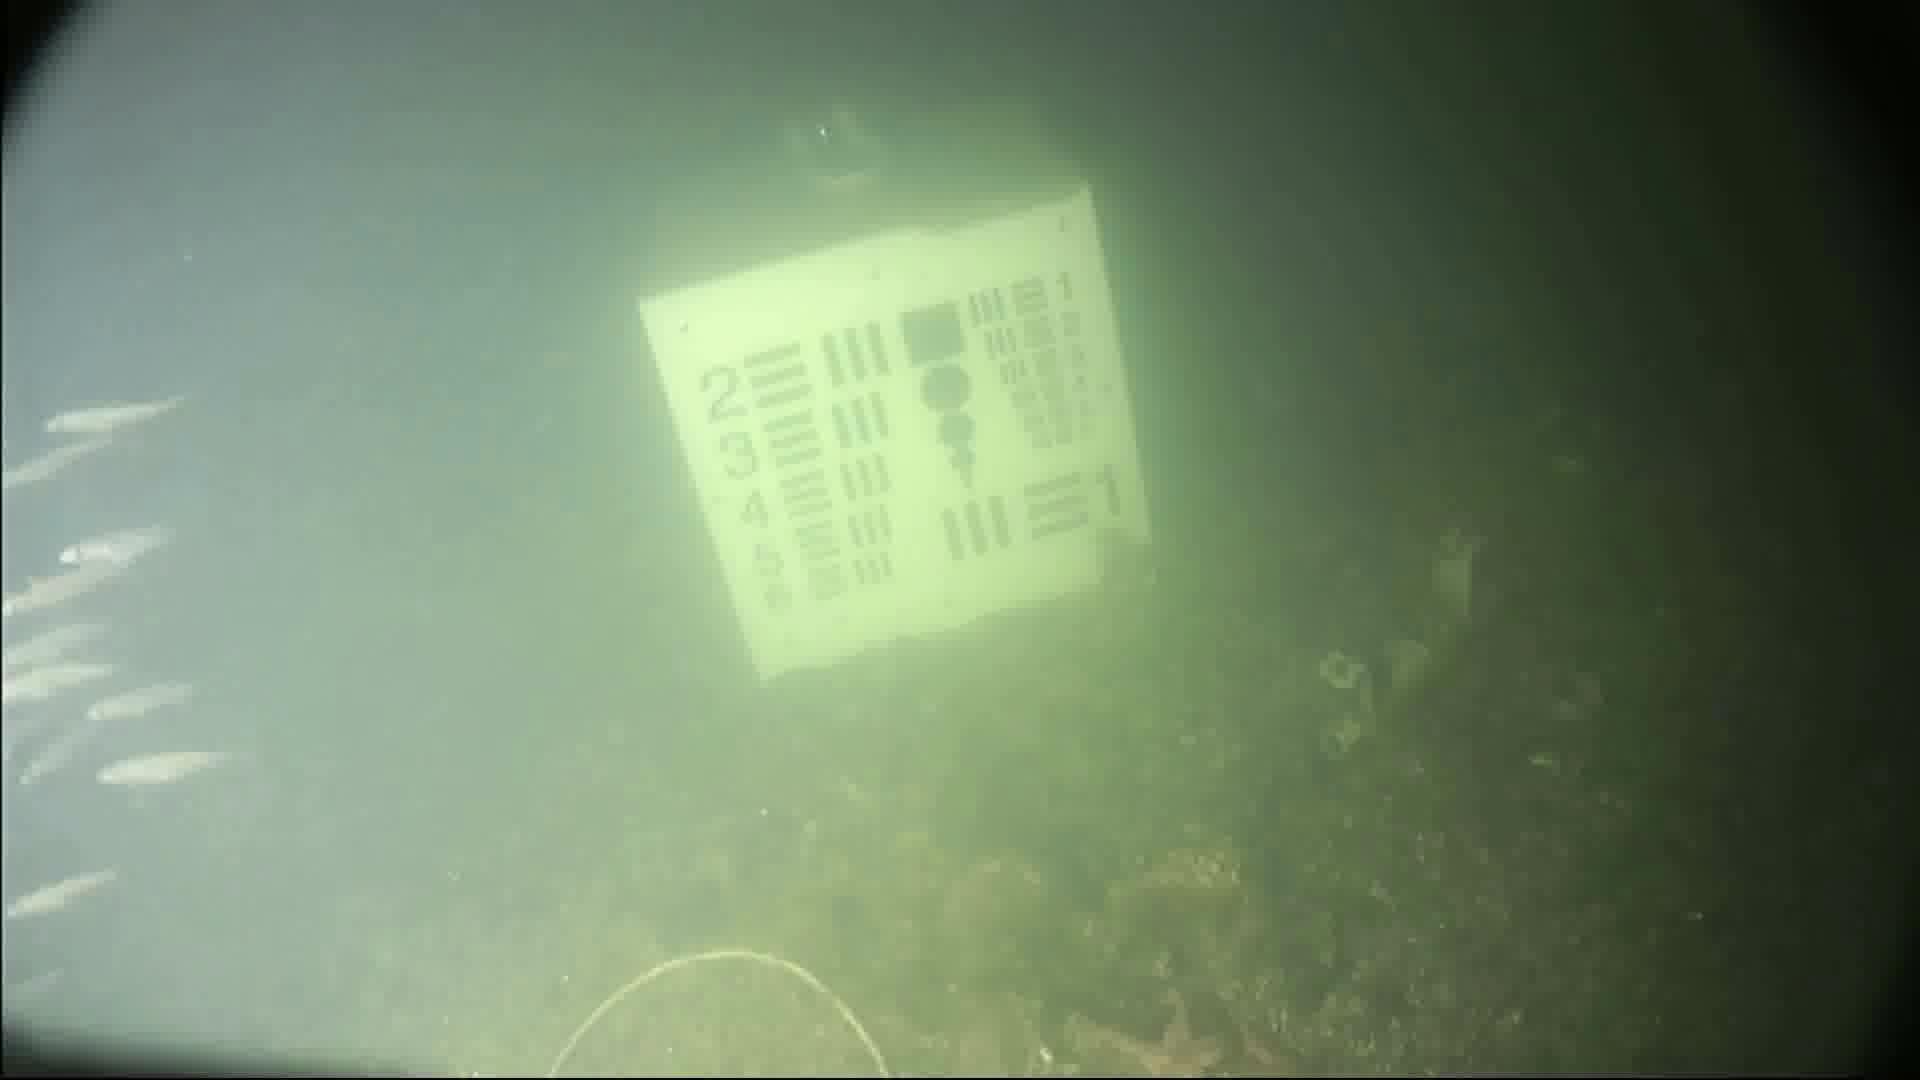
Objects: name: small_fish
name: starfish